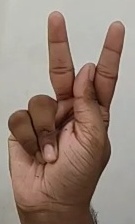
ASL sign: K